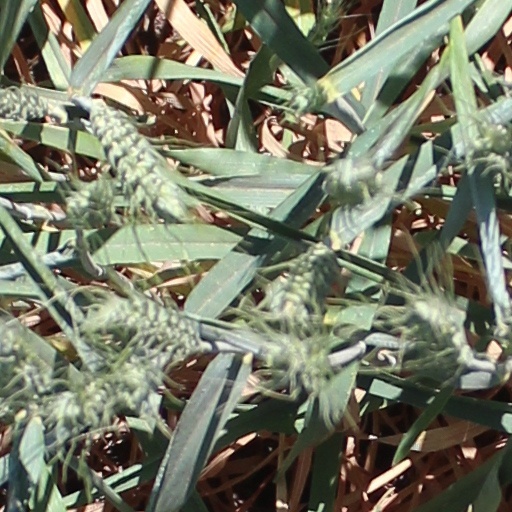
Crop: wheat